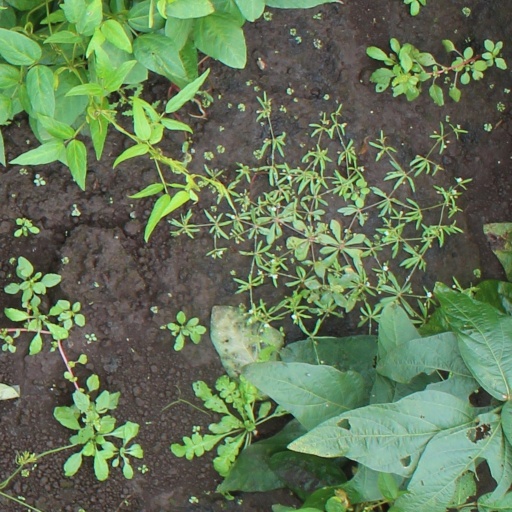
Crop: soybean